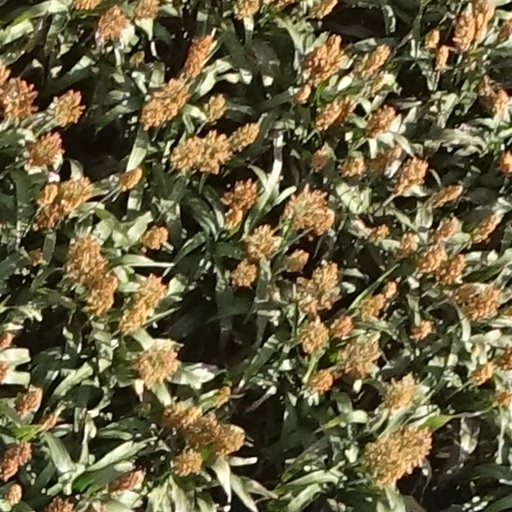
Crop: sorghum